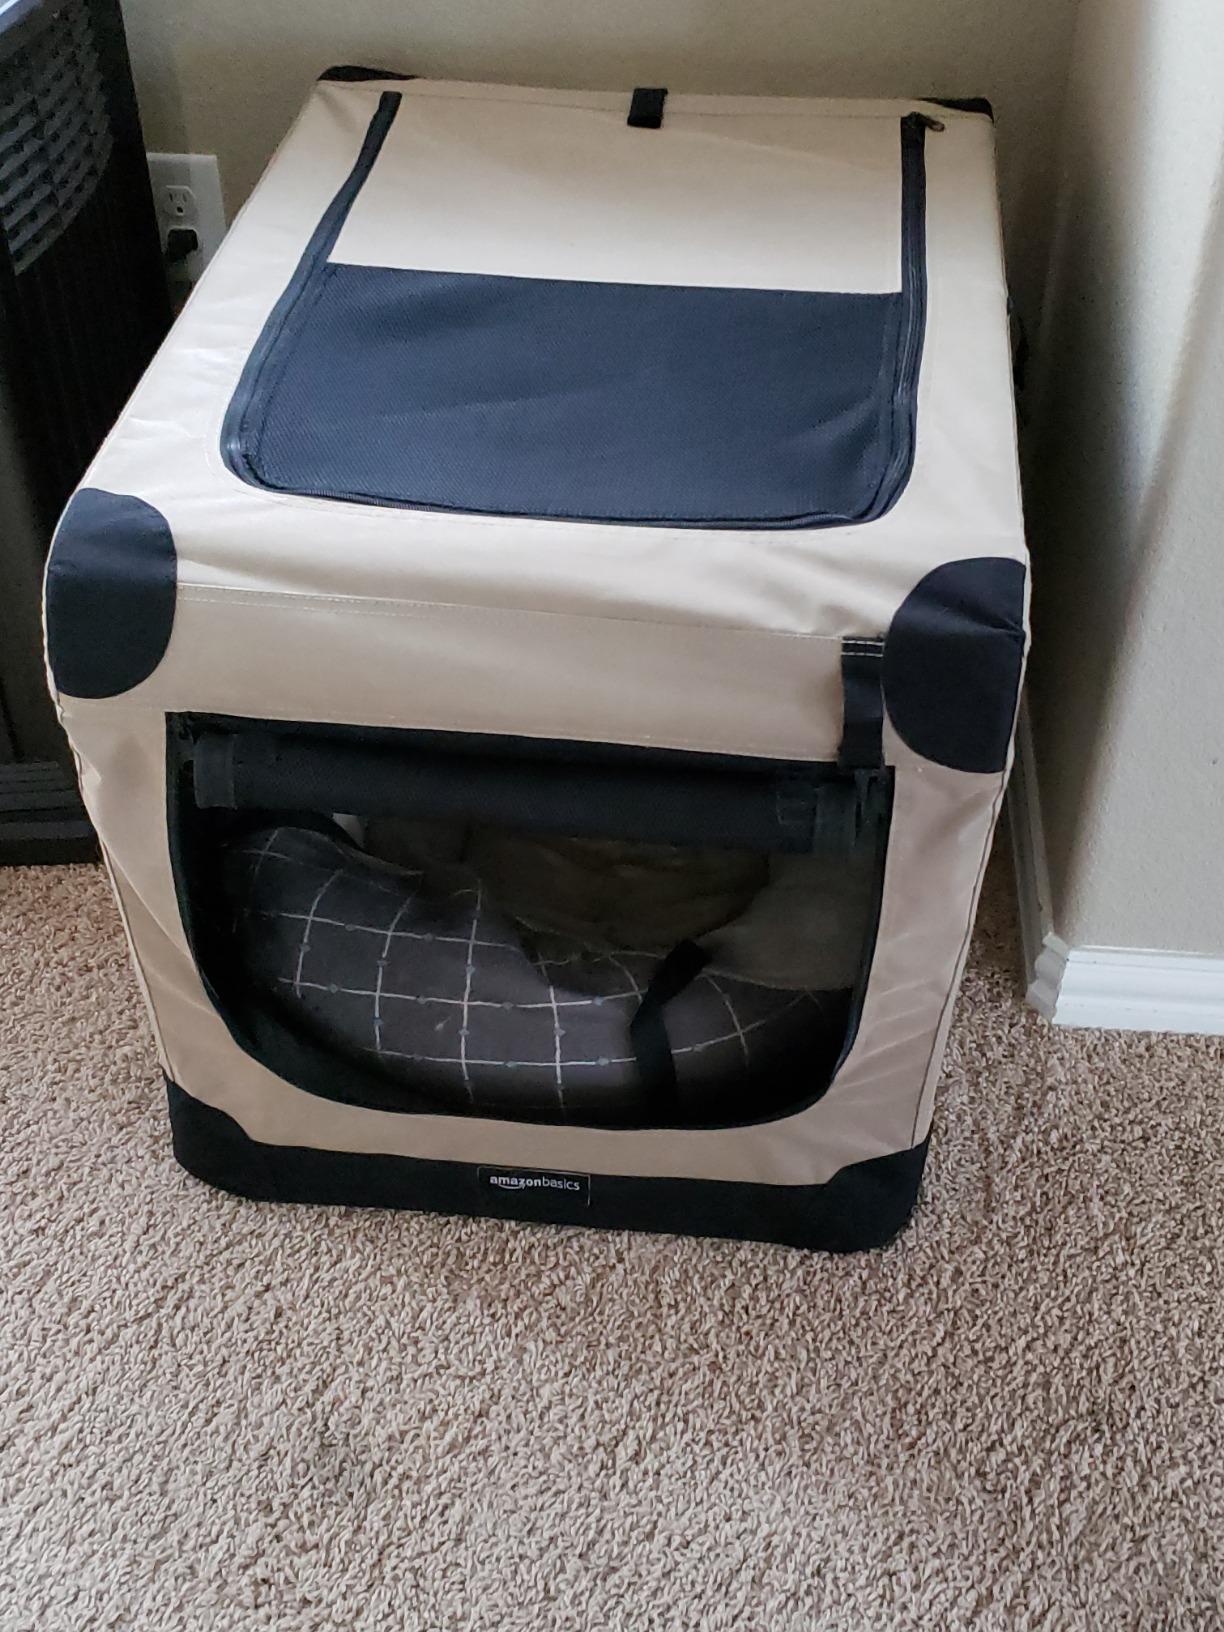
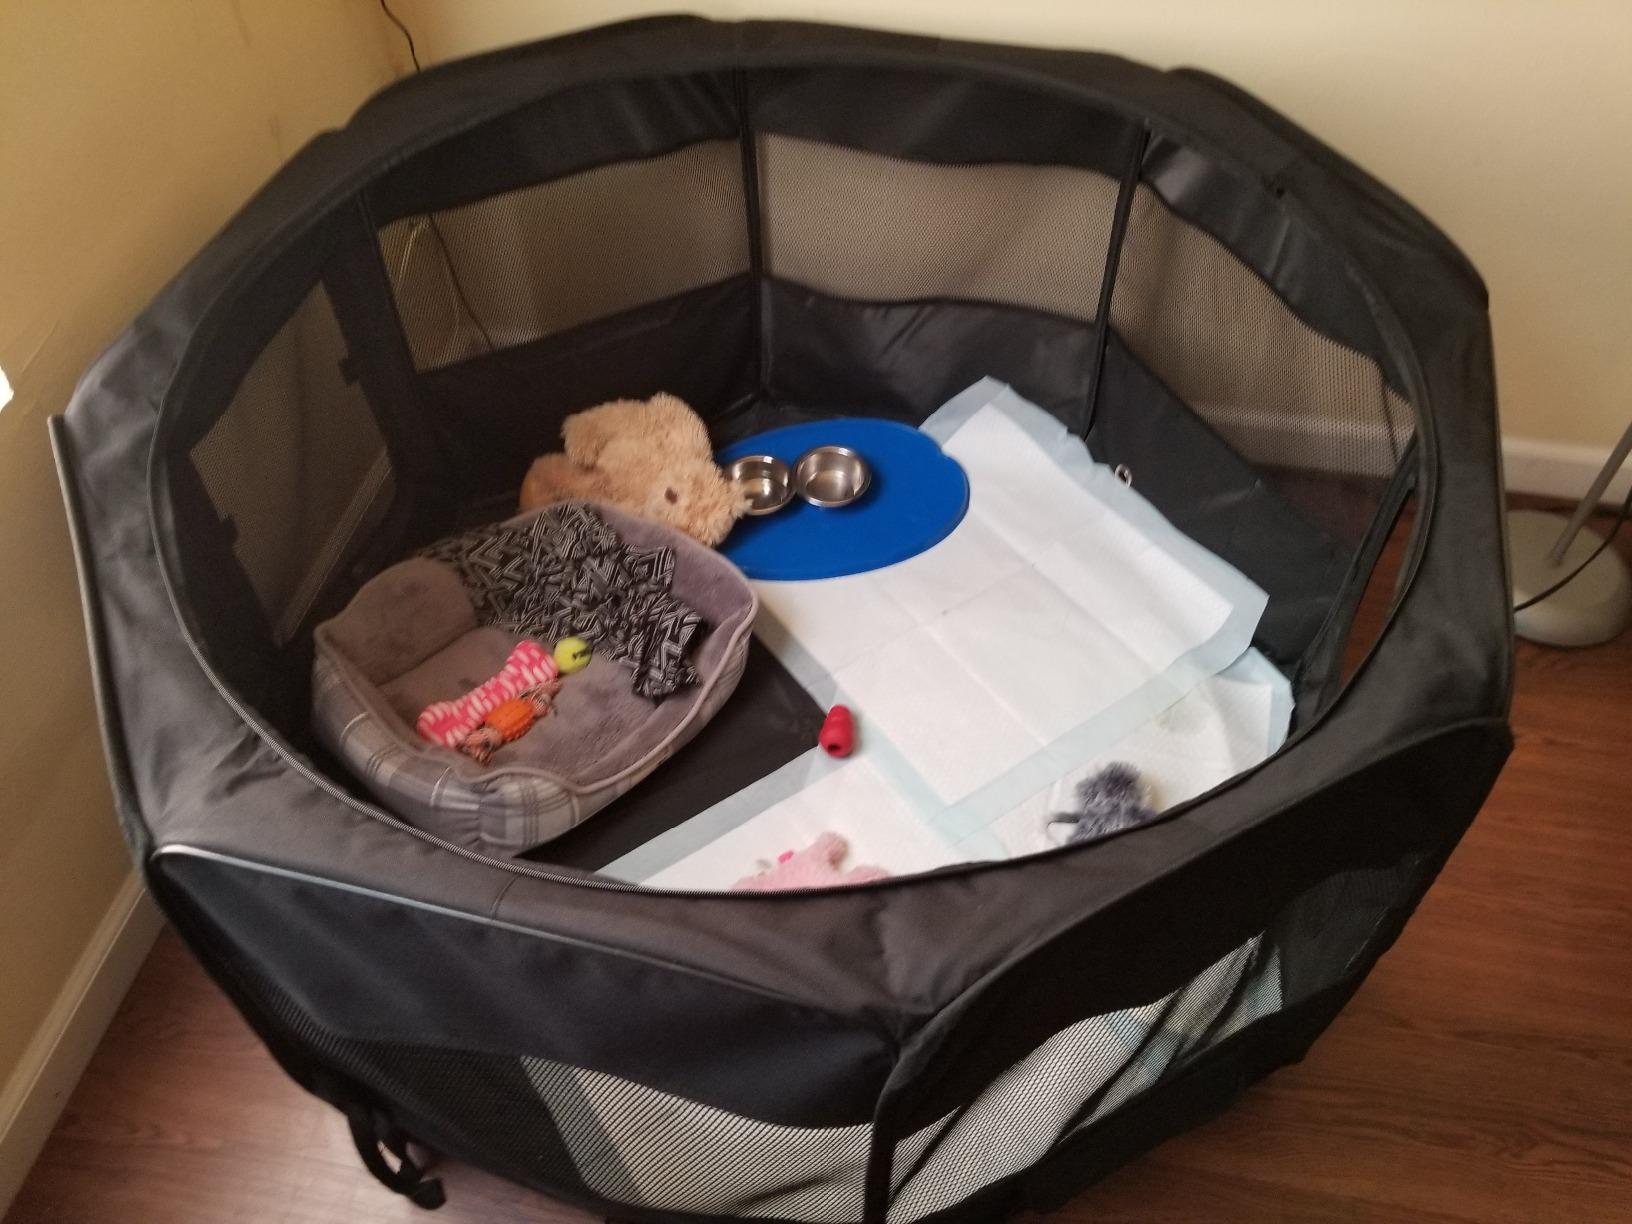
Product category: items_kennel
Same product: no